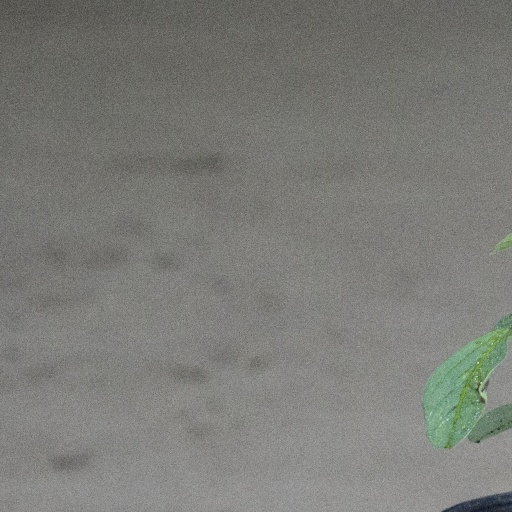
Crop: soybean